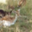
Label: deer